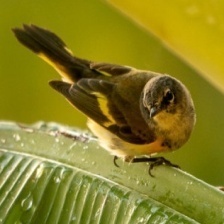
Species: AMERICAN REDSTART
Scientific name: SETOPHAGA RUTICILLA